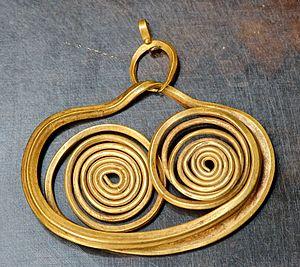
Boucle d'oreille en or provenant de Mycènes, Helladique Récent I (XVIe siècle av. J.-C.).